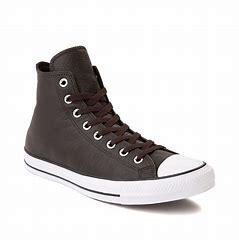
Brand: Converse
Model: Chuck Taylor All